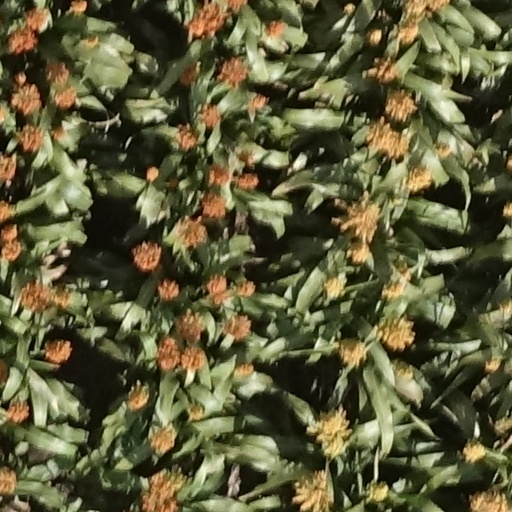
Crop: sorghum